Willy Holt

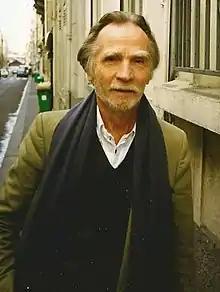
Willy Holt in 1995

Willy Holt (30 November 1921 – 22 June 2007) was a French and American production designer, art director and actor who lived in France for many years. He was nominated for an Academy Award in the category Best Art Direction for the film "Is Paris Burning?", and won a César Award for Best Production Design for "Au revoir les enfants".